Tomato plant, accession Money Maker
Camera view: horizontal (90 deg, fisheye); turntable rotation: 30 degrees
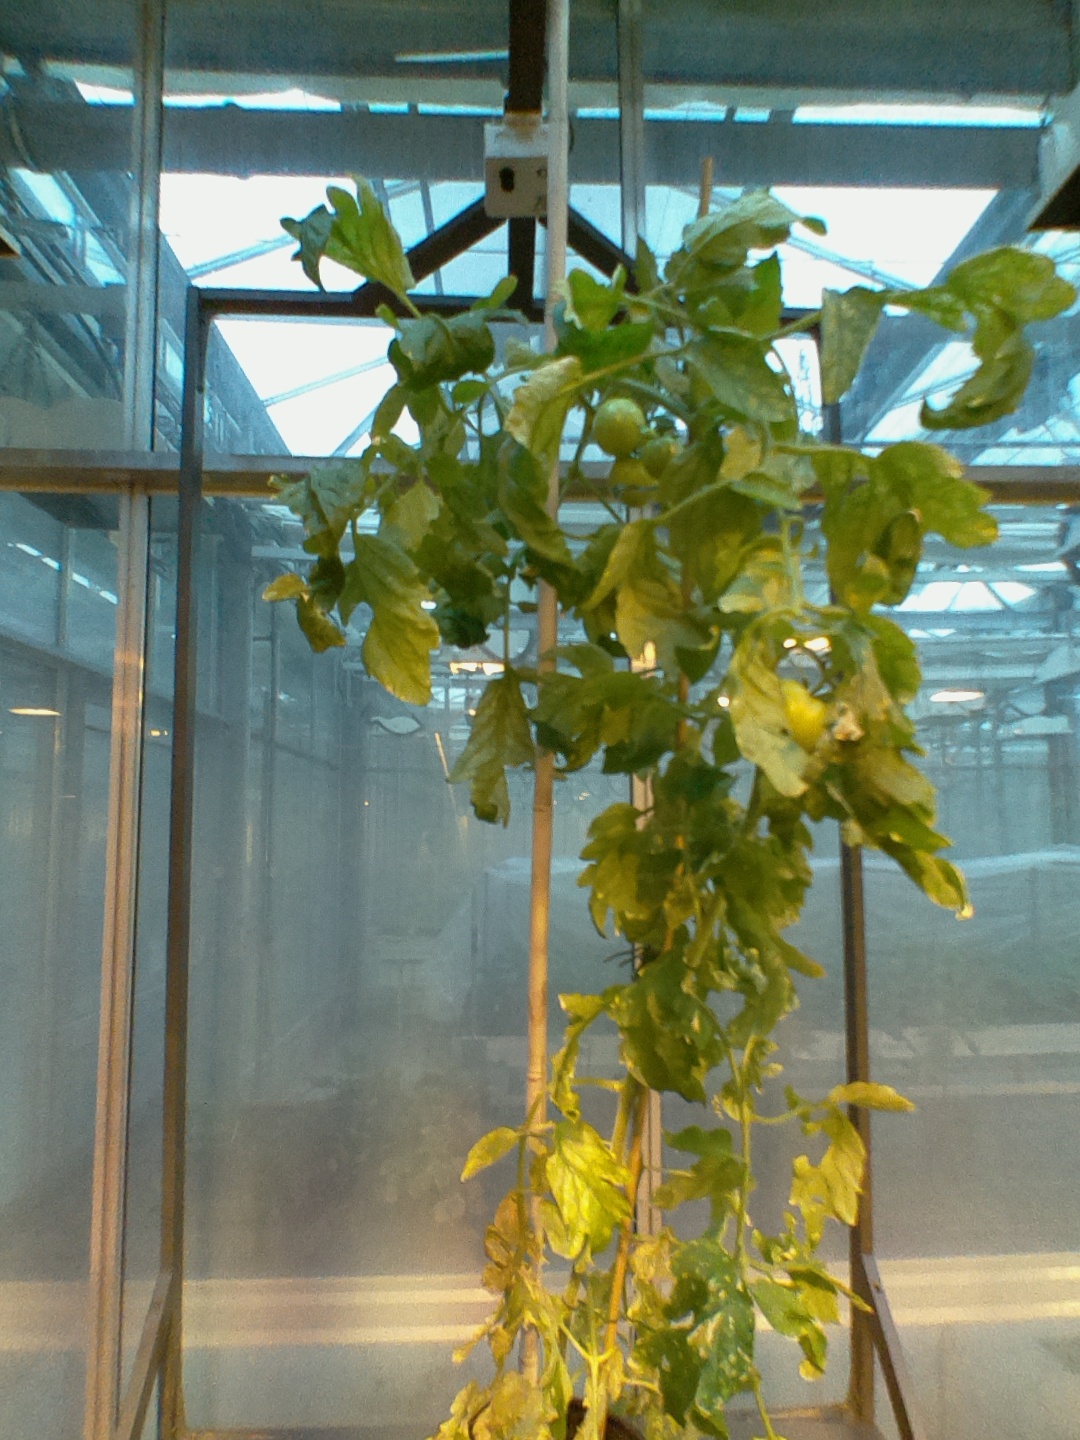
BBCH growth stage 79: 90% -100% of final fruit size